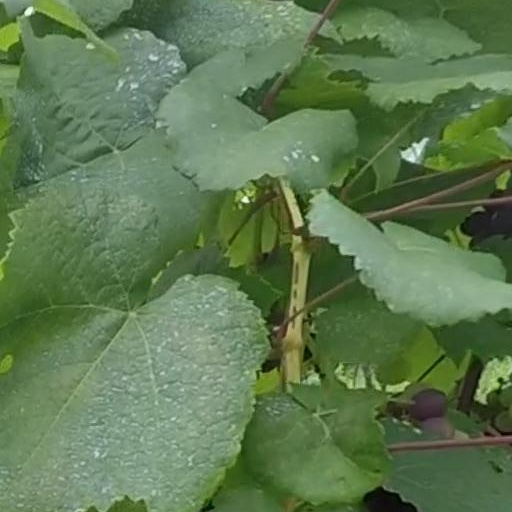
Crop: grape